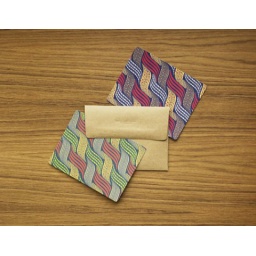
Offset printed flats come with brown bag kraft envelopes. 4 patterns in 2 colorways each come in the box set.